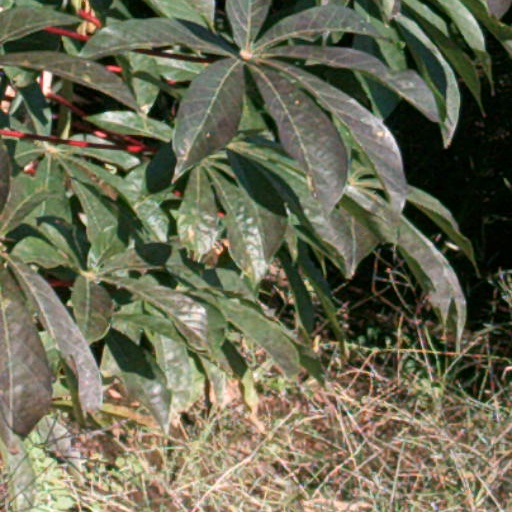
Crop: cassava